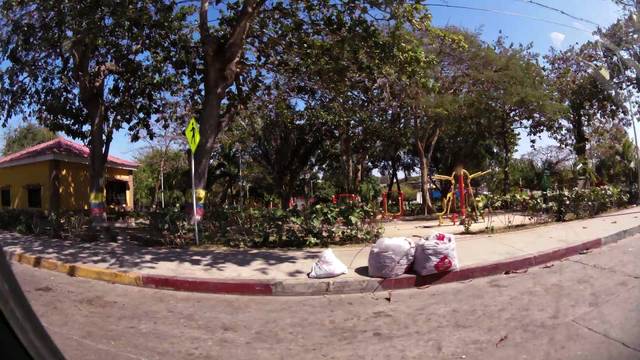
Region: Colombia
Coordinates: 10.971, -74.784